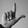
ASL letter: L